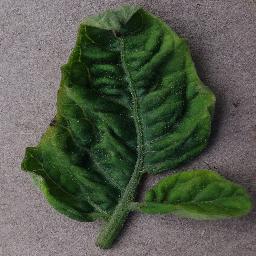
Label: Tomato___Tomato_Yellow_Leaf_Curl_Virus